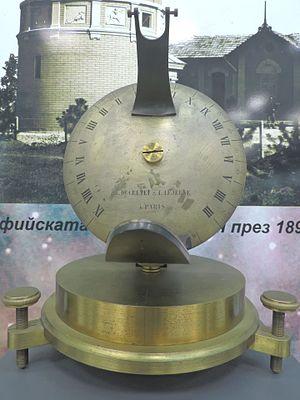
Un cadran analemmatique est un cadran solaire de type azimutal. L'heure est alors donnée par la direction de l'ombre du style, qui indique l'azimut du Soleil ; d'autres types de cadrans comme le cadran de berger ou l'anneau de paysan utilisent la hauteur du Soleil.
Eugène Adrien Ducretet, né à Paris le 27 novembre 1844 et mort à Paris le 20 août 1915, est un industriel et scientifique français.